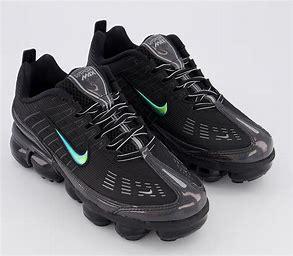
Brand: Nike
Model: Air Vapormax 360